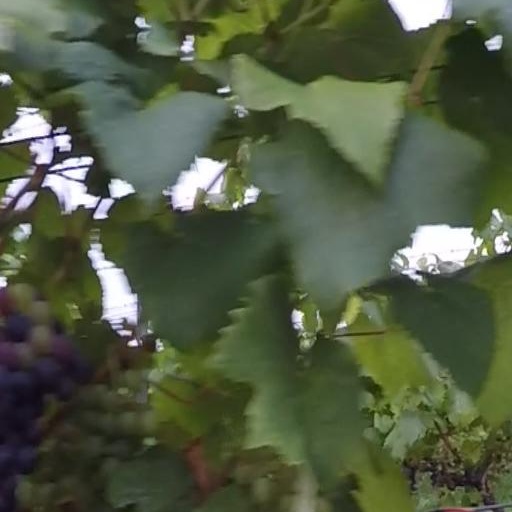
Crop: grape